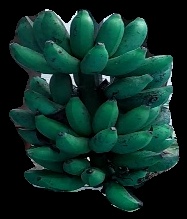
Variety: rasbale
Grade: grade3